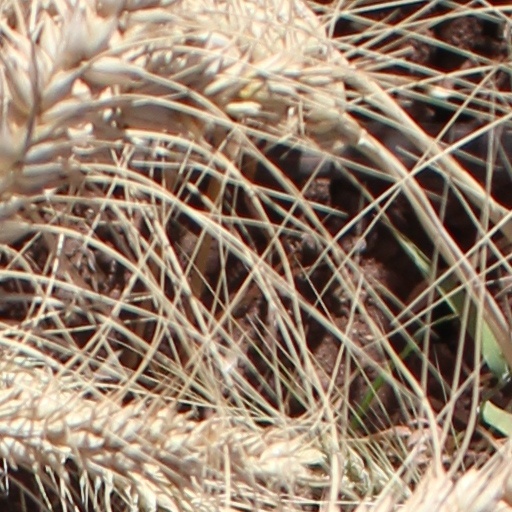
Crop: wheat